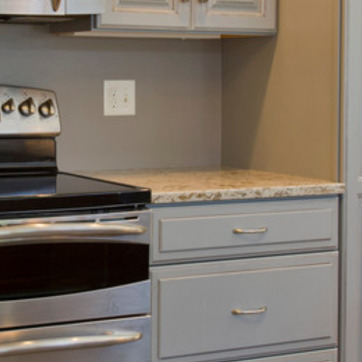
Material: polishedstone